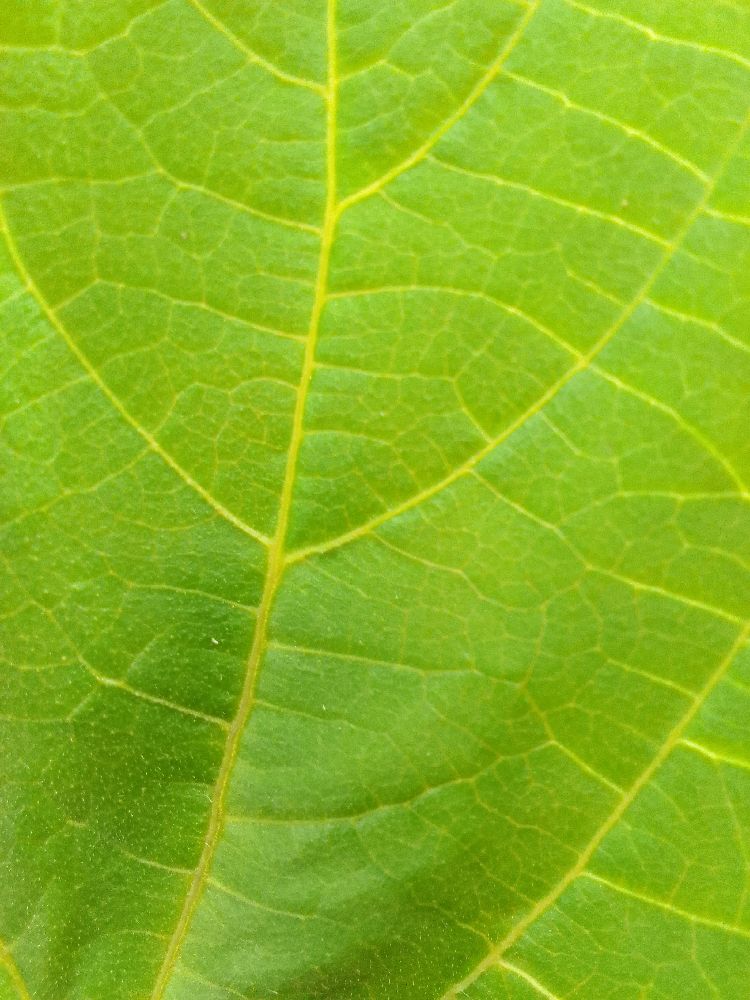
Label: healthy